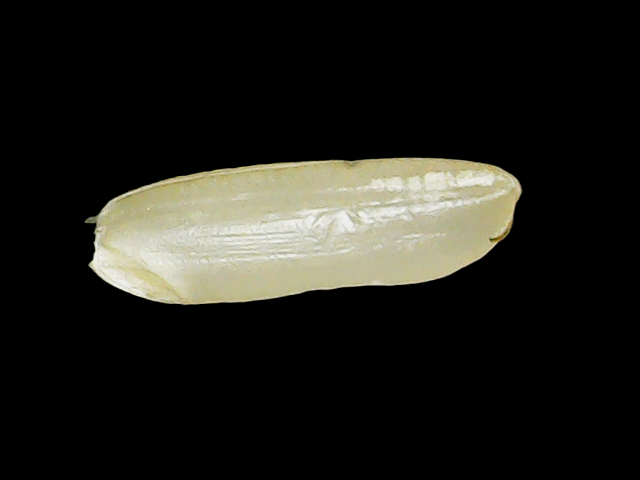
Rice variety: Binadhan14